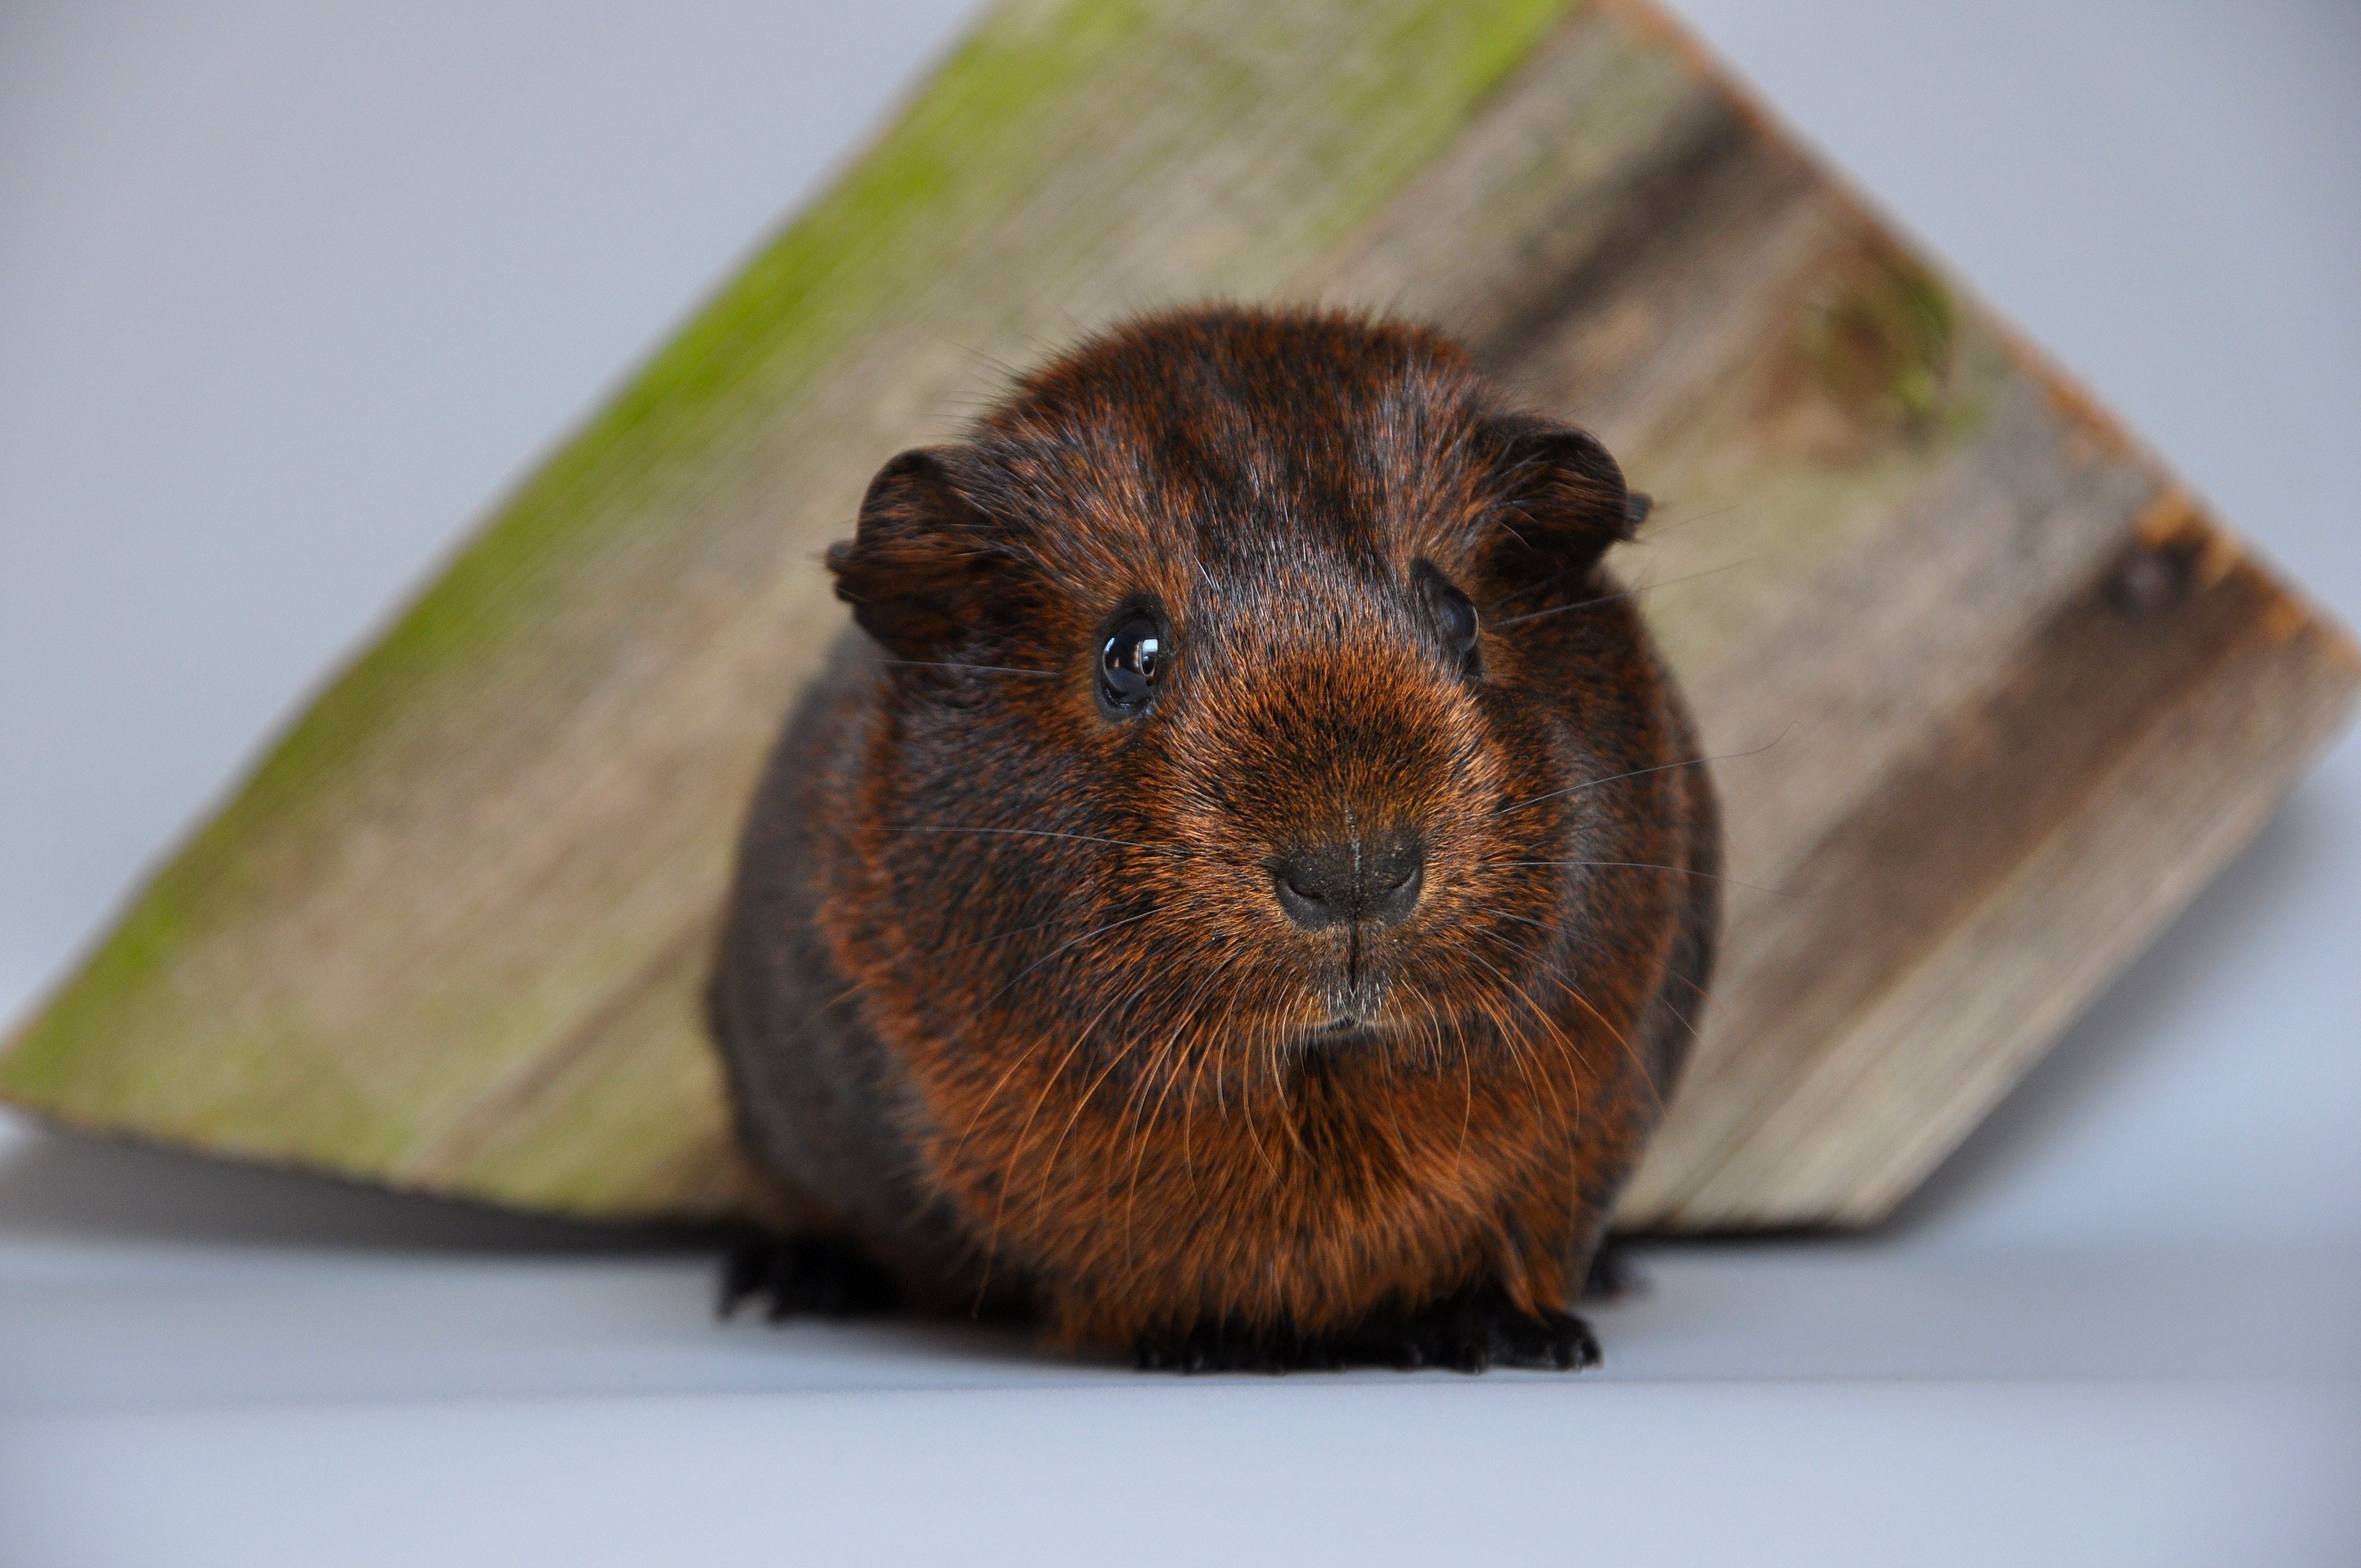
animal, cute, pet, brown, mammal, rodent, fauna, guinea pig, whiskers, vertebrate, nager, young animal, small animals, smooth hair, gerbil, gold agouti, degu